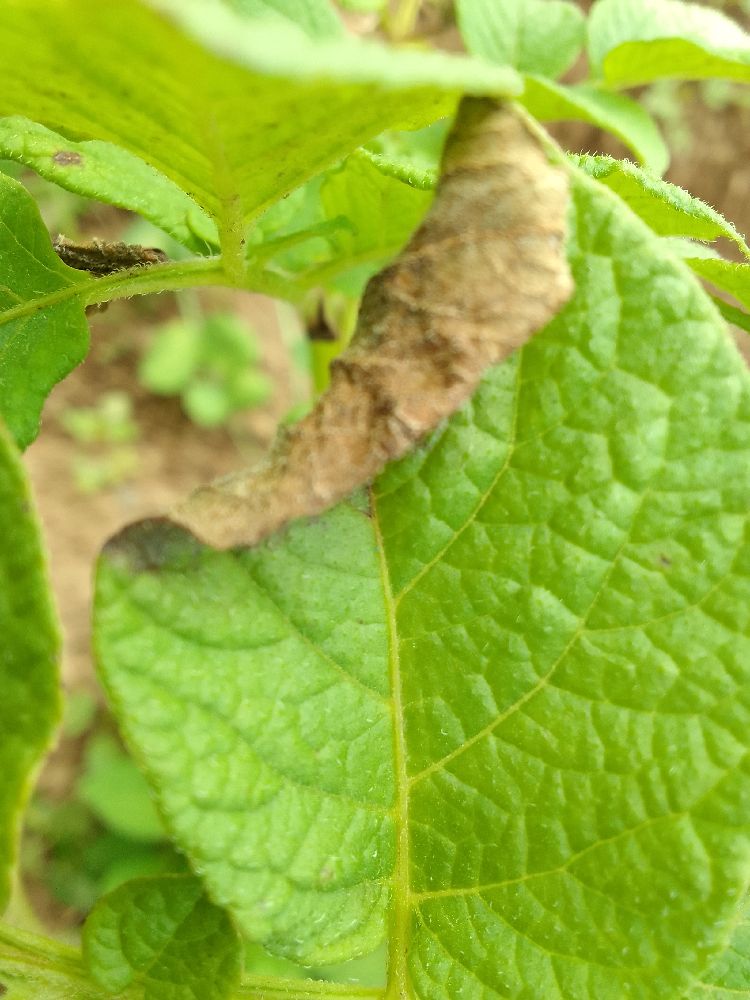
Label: Late blight